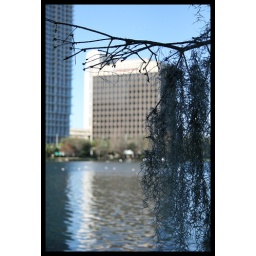
tree moss over lake eola